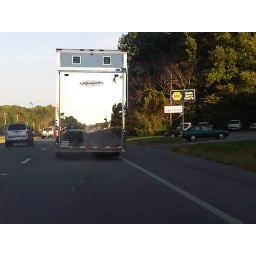
Great idea of the day. Put a mirror surface on the back of a truck in the morning sun.